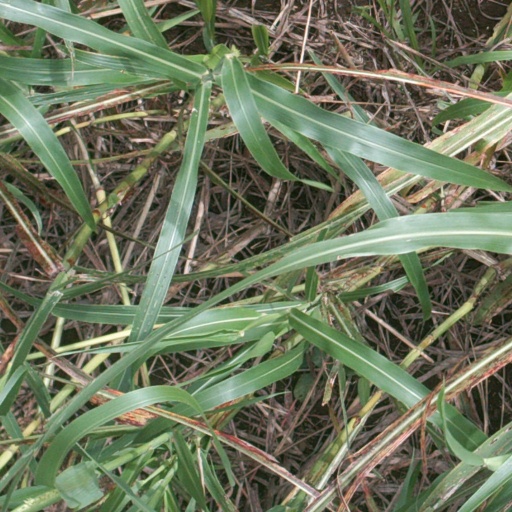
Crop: sorghum